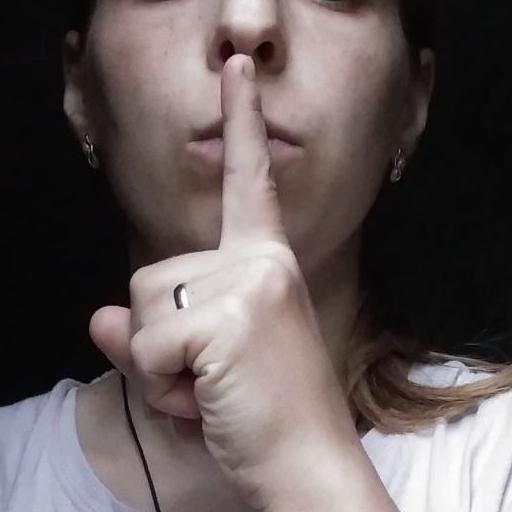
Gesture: mute